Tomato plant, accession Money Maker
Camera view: horizontal (90 deg, fisheye); turntable rotation: 0 degrees
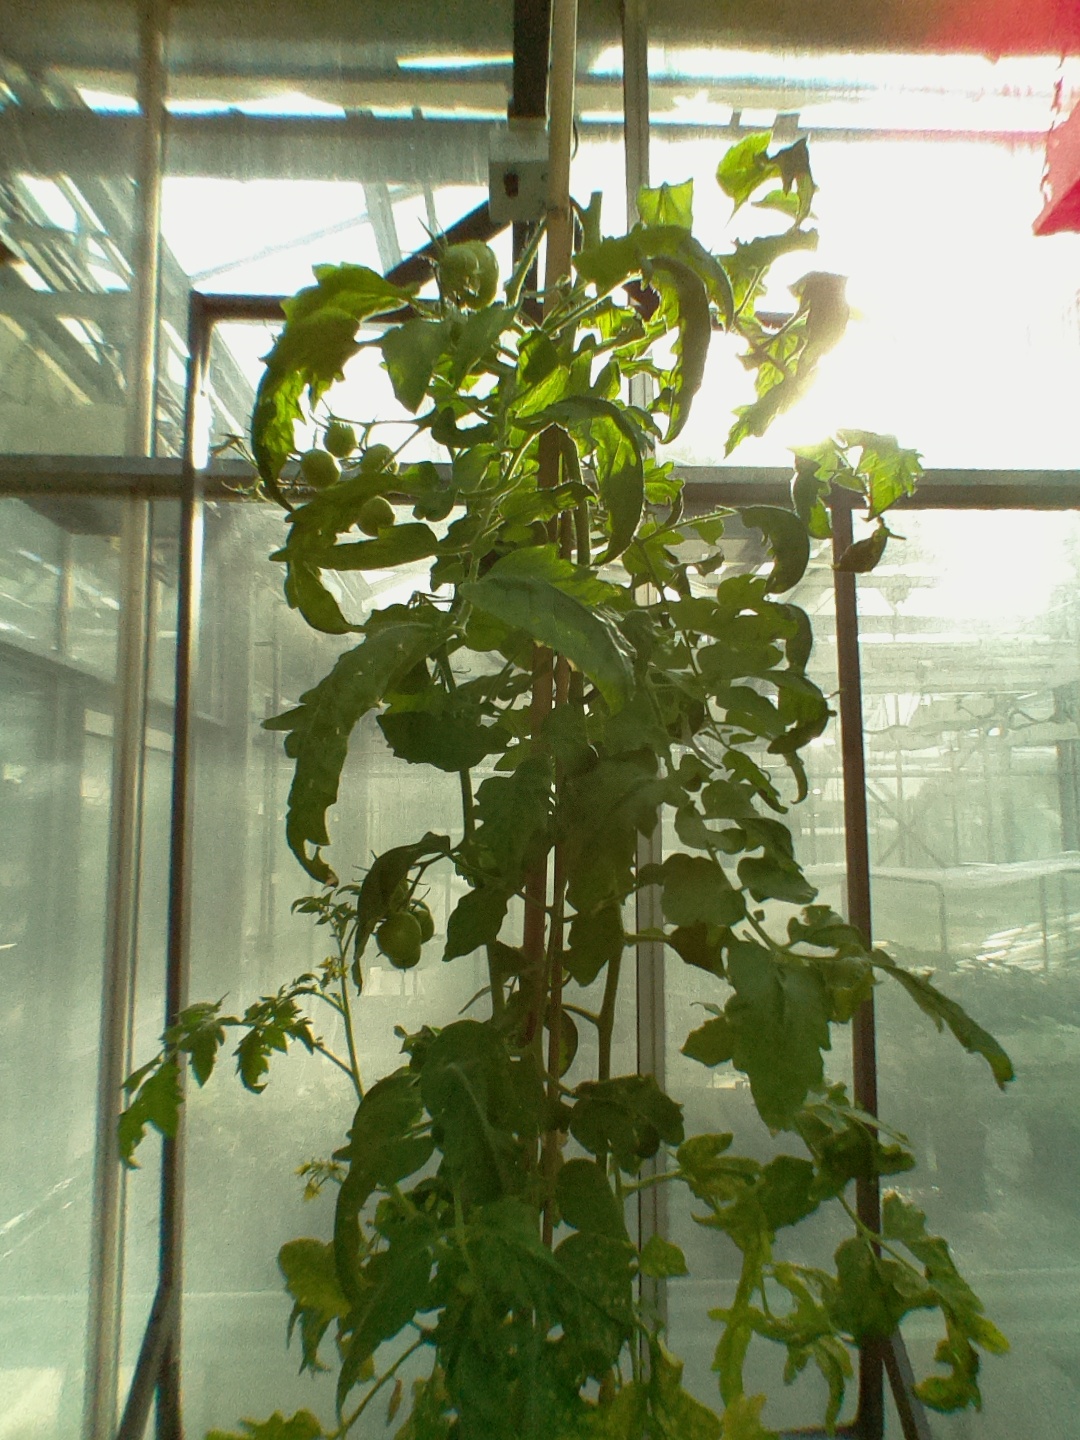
BBCH growth stage 72: 20%-30% of final fruit size